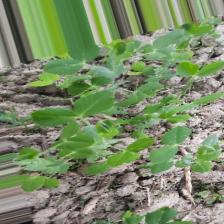
Label: Normal